Mentha

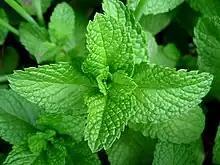
An example of mint leaves

The word "mint" descends from the Latin word "mentha" or "menta", which is rooted in the Greek words "mintha", "minthē" or "mintē" meaning "spearmint". The plant was personified in Greek mythology as Minthe, a nymph who was beloved by Hades and was transformed into a mint plant by either Persephone or Demeter.